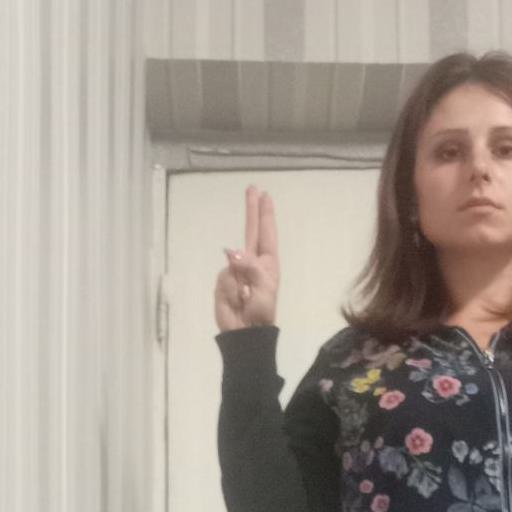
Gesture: two_up